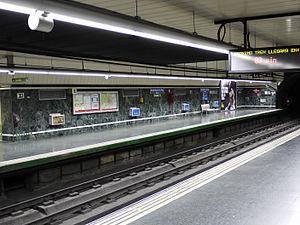
Avenida de la Paz est une station de la ligne 4 du métro de Madrid, en Espagne.